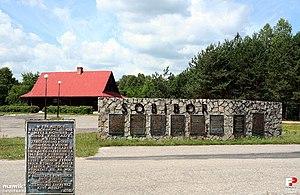
Le camp d'extermination de Sobibór était un camp d'extermination nazi situé dans le Gouvernement général de Pologne. L'emplacement de cet ancien camp se trouve aujourd’hui dans le quart sud-est de la Pologne, à proximité des frontières actuelles avec l'Ukraine et la Biélorussie, à environ 250 km à l'est-sud-est de Varsovie.